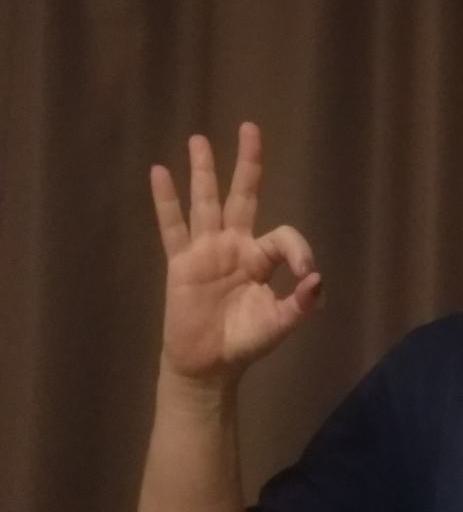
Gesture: ok